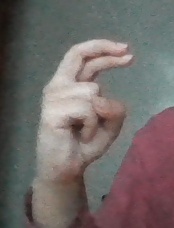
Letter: zay